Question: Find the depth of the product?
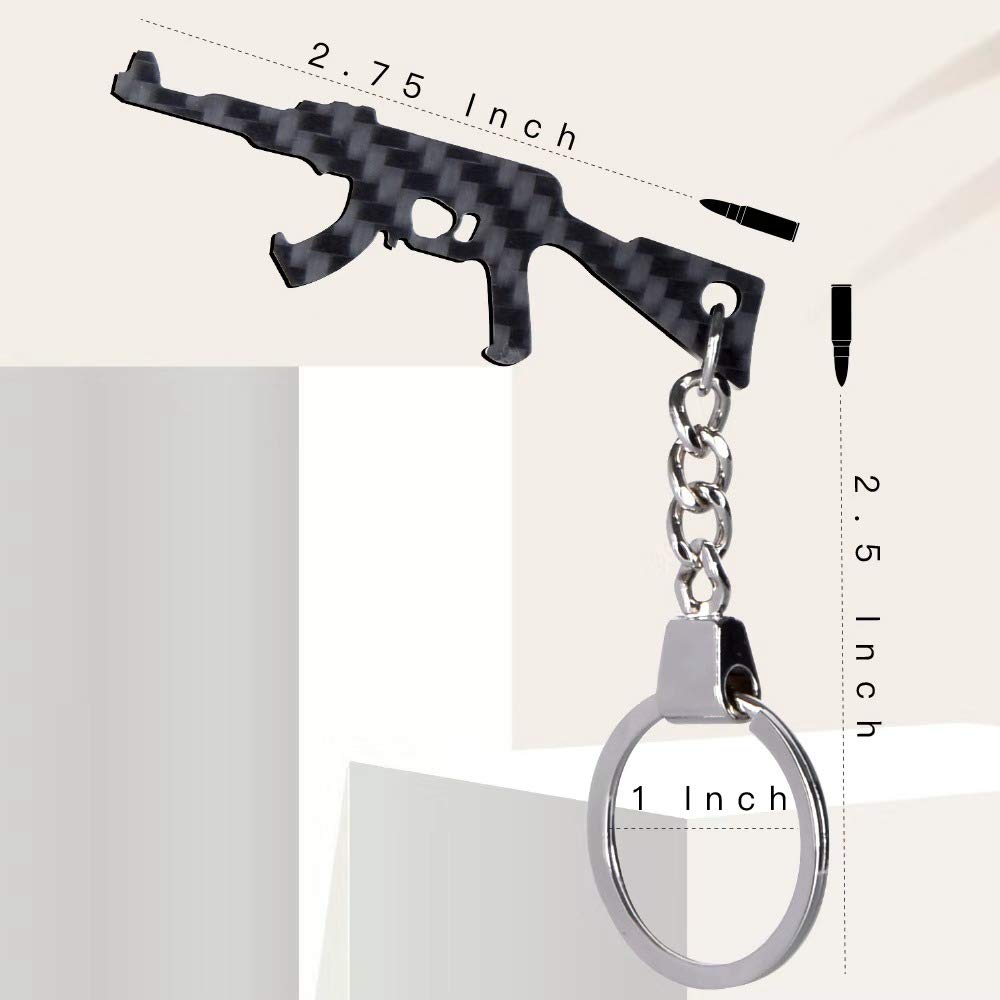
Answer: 2.5 inch